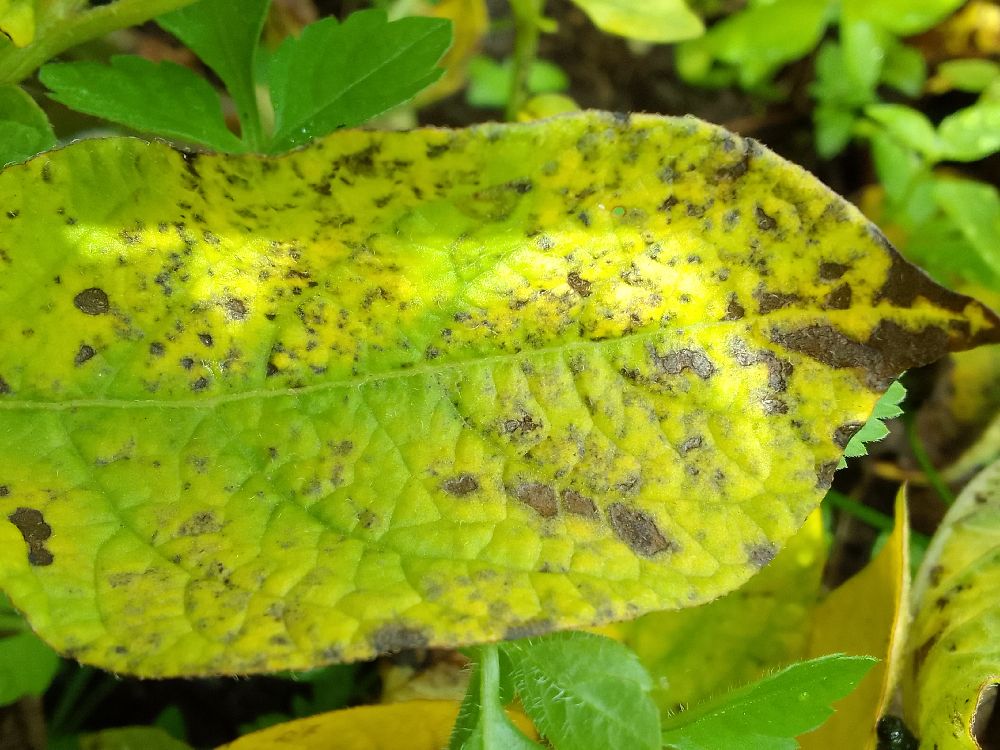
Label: Early blight